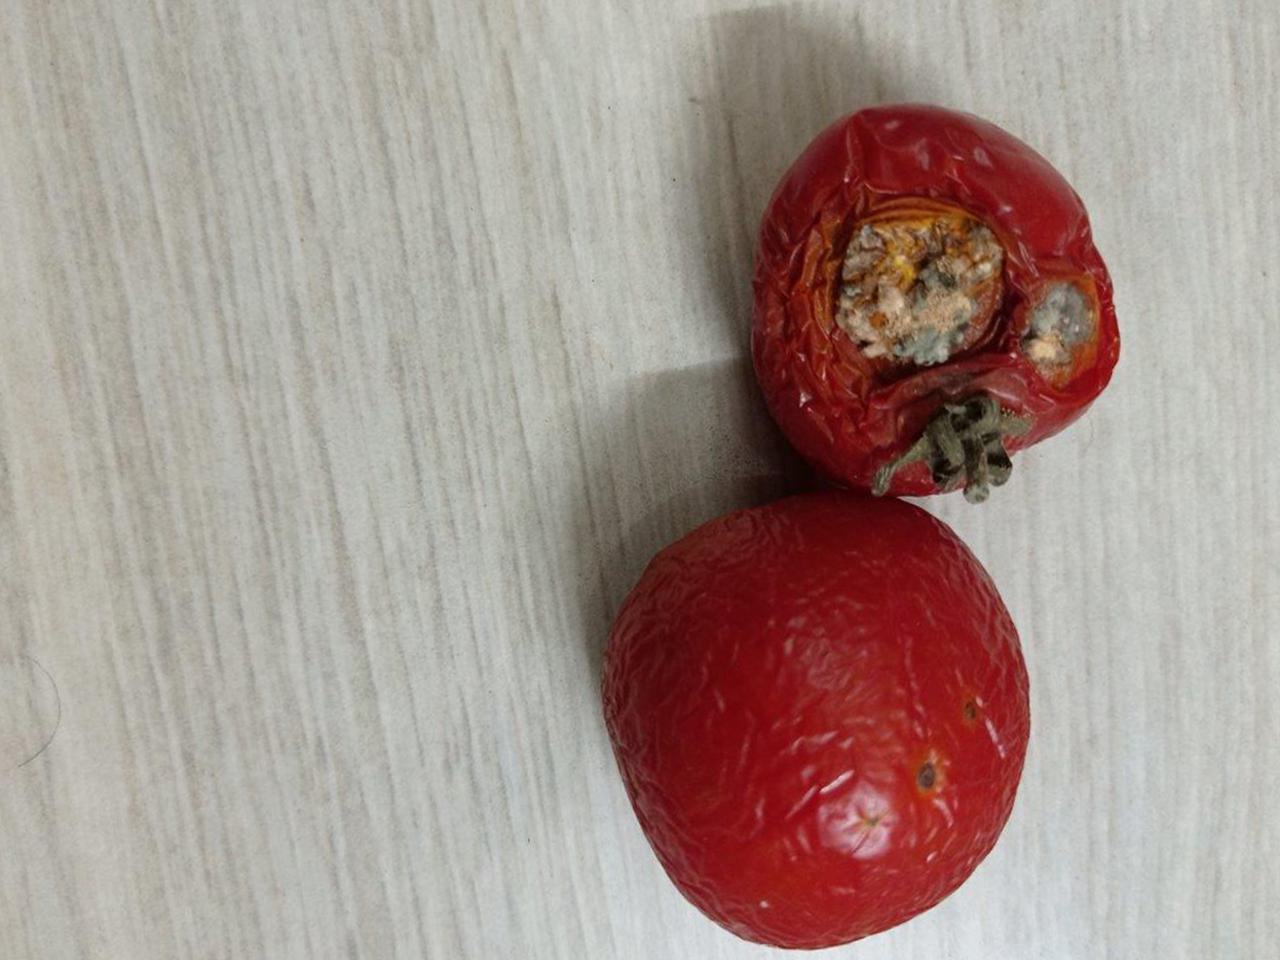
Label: Rotten